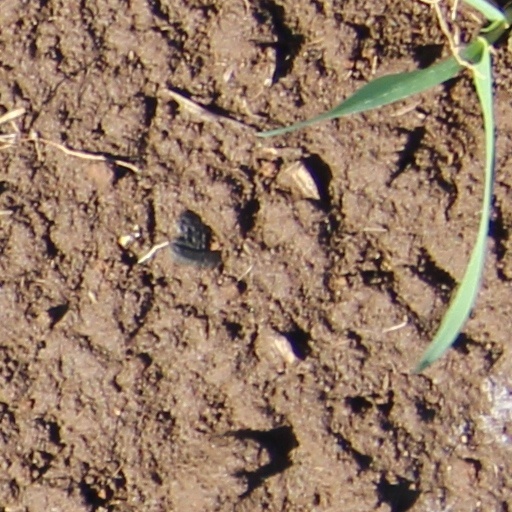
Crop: wheat